Kurt Fearnley

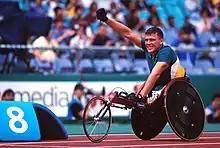
Fearnley waving to crowd at 2000 Sydney Paralympics

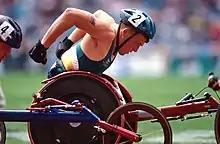
Fearnley racing at 2000 Sydney Paralympics

In 1997, Fearnley was a member of the Western Region Academy of Sport and by the 2000 Sydney Paralympics was representing Australia. At these Games, Fearnley won two silver medals in the 800 m and 4×100 m relay events. He also represented his country in the demonstration sport of Men's 1500 m wheelchair, where he came 4th. He went to the 2002 IPC Athletics World Championships in Birmingham, England and finished 7th in both the 400 m and 800 m T54 events.